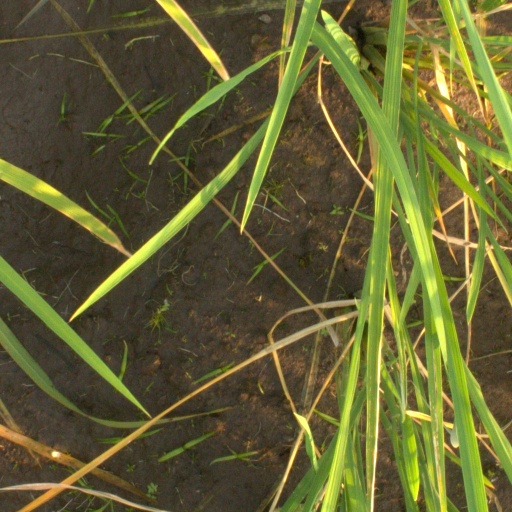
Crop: rice